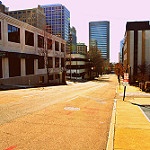
Scene: Outdoor